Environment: real
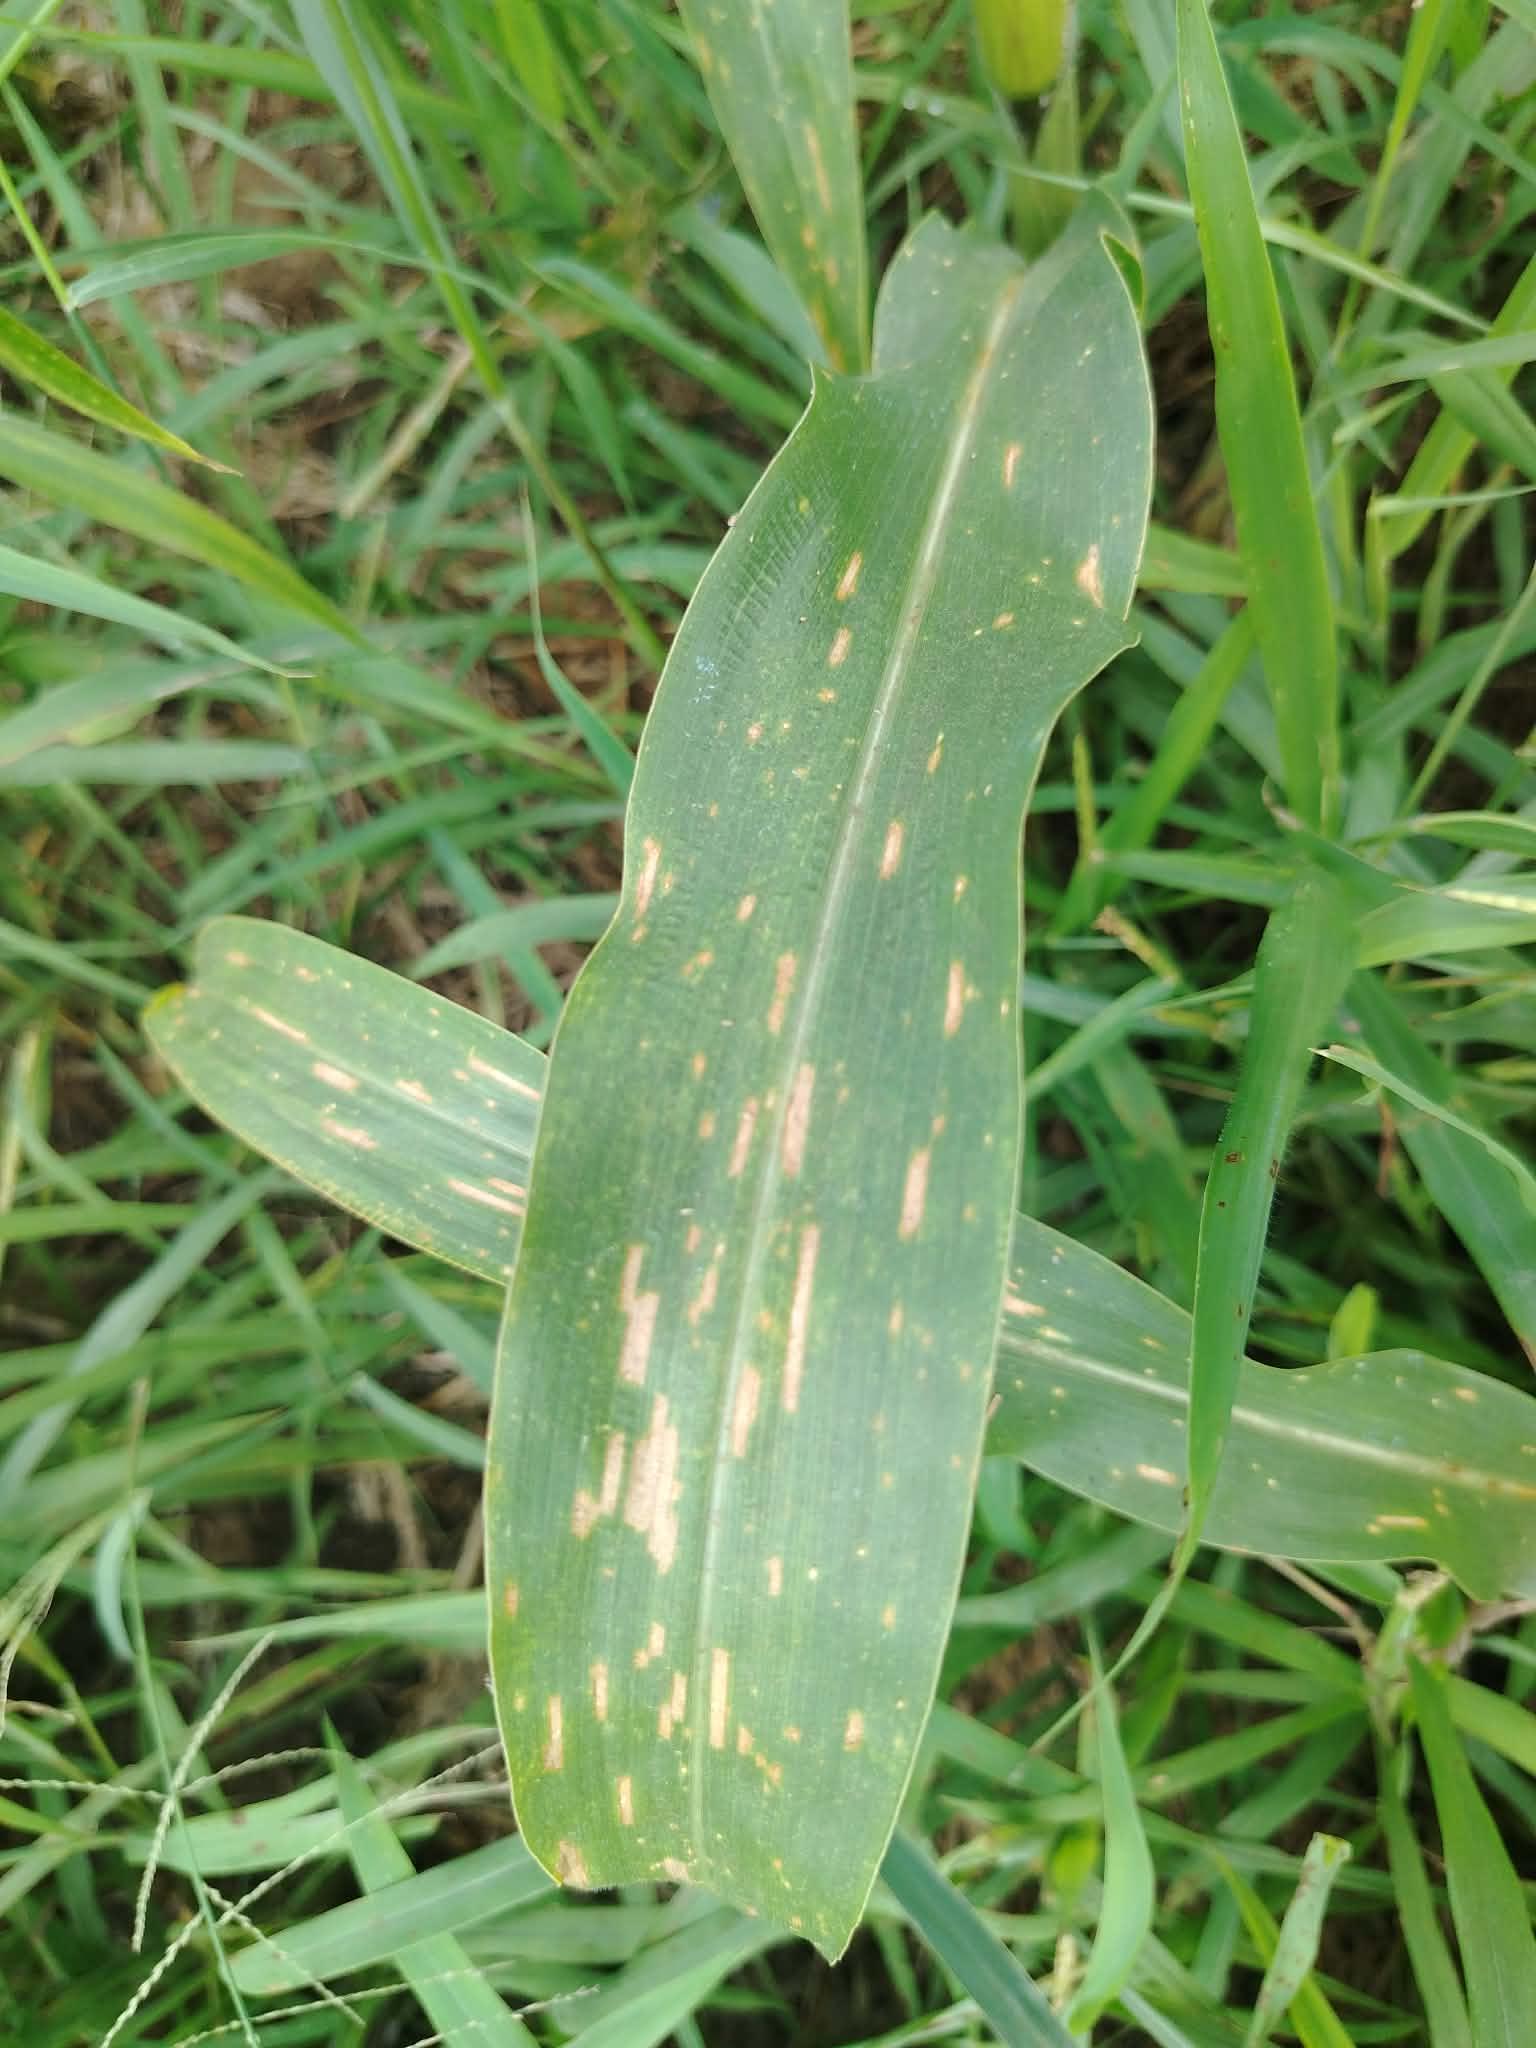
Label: gray_leaf_spot